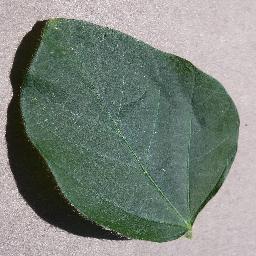
Label: Soybean___healthy